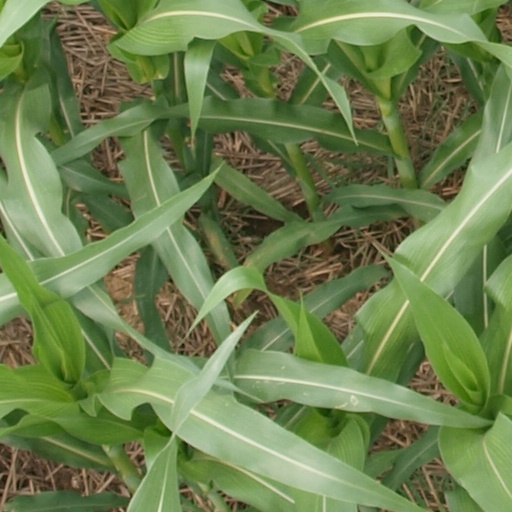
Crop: maize; corn